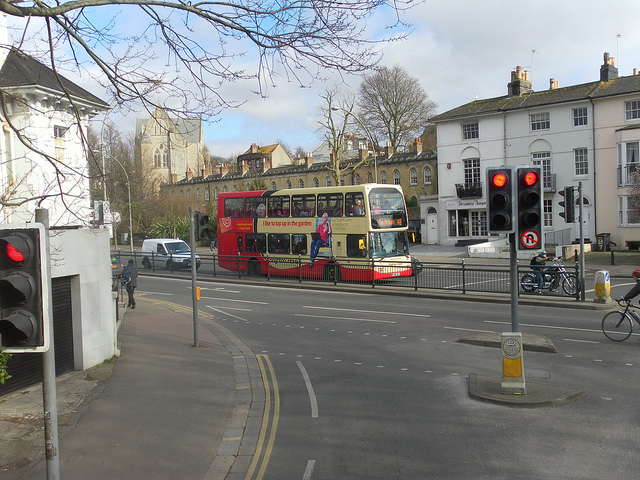
user: Given an image and a question. Answer the question in a short answer. Question: What type of bus is that? Short Answer:
assistant: double decker